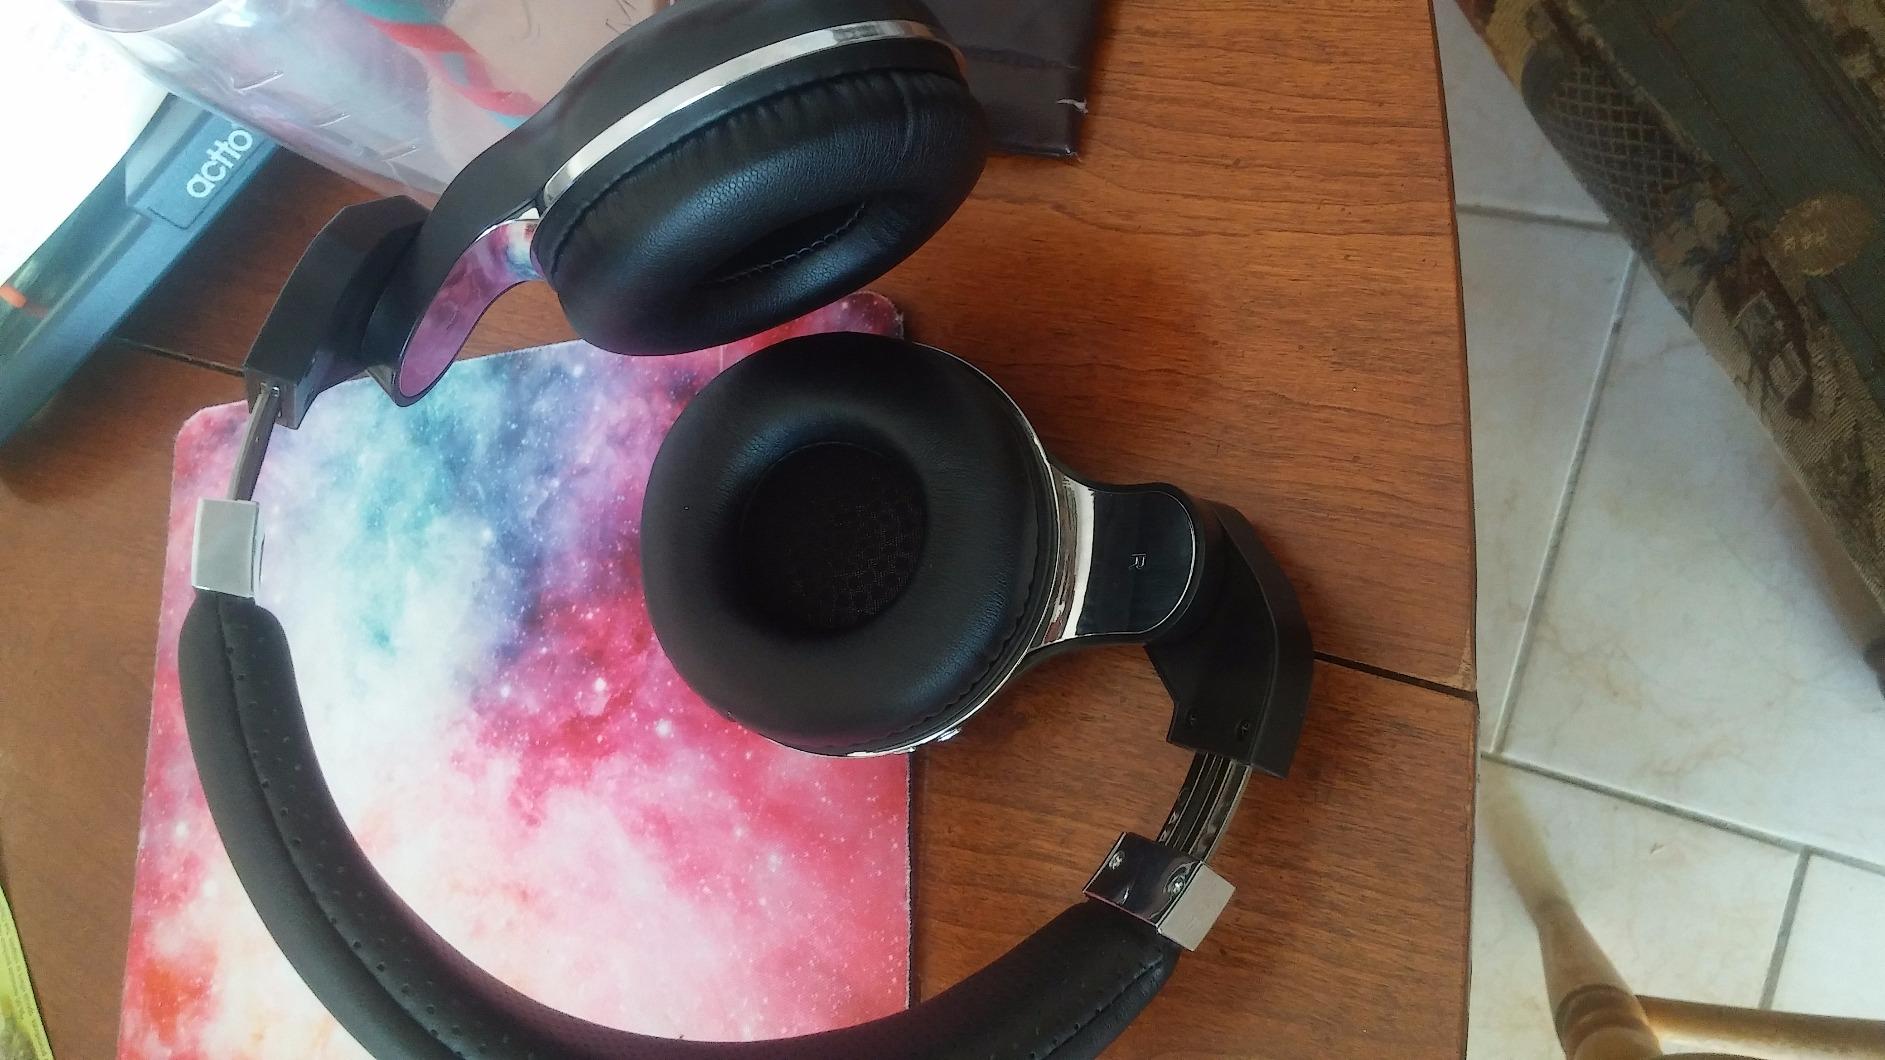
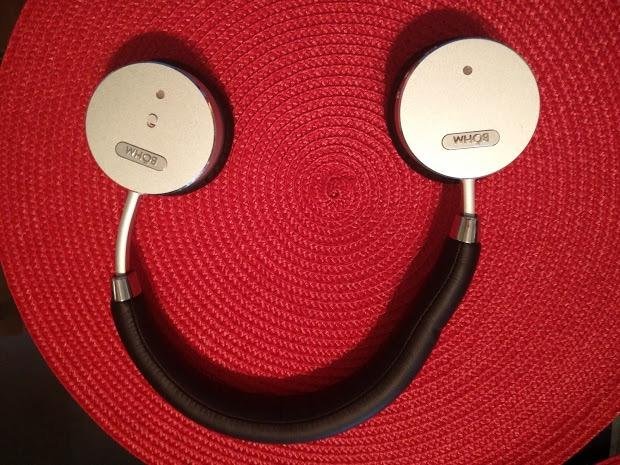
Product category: headphones
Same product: no